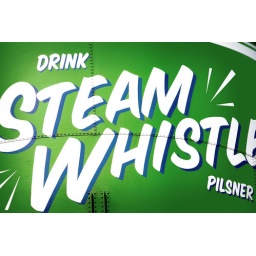
The water tower at the Steam Whistle brewery in Toronto (old train roundhouse)